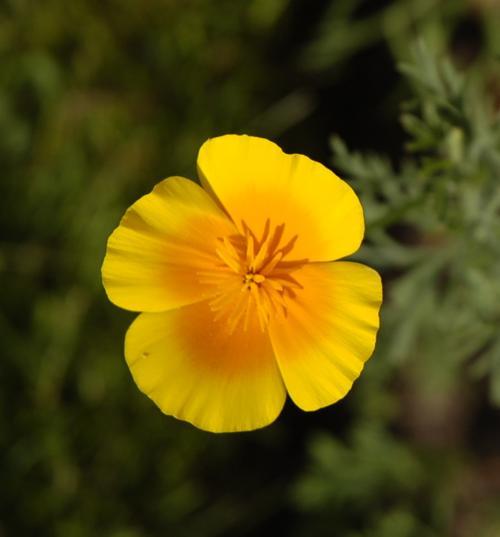
Label: californian poppy